A Scourge of Screamers

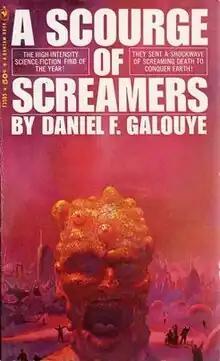
First edition cover, New York, 1968

A Scourge of Screamers is a science fiction novel by Daniel F. Galouye. It was originally published in 1968. It was published in the United Kingdom under the alternate title Lost Perception.